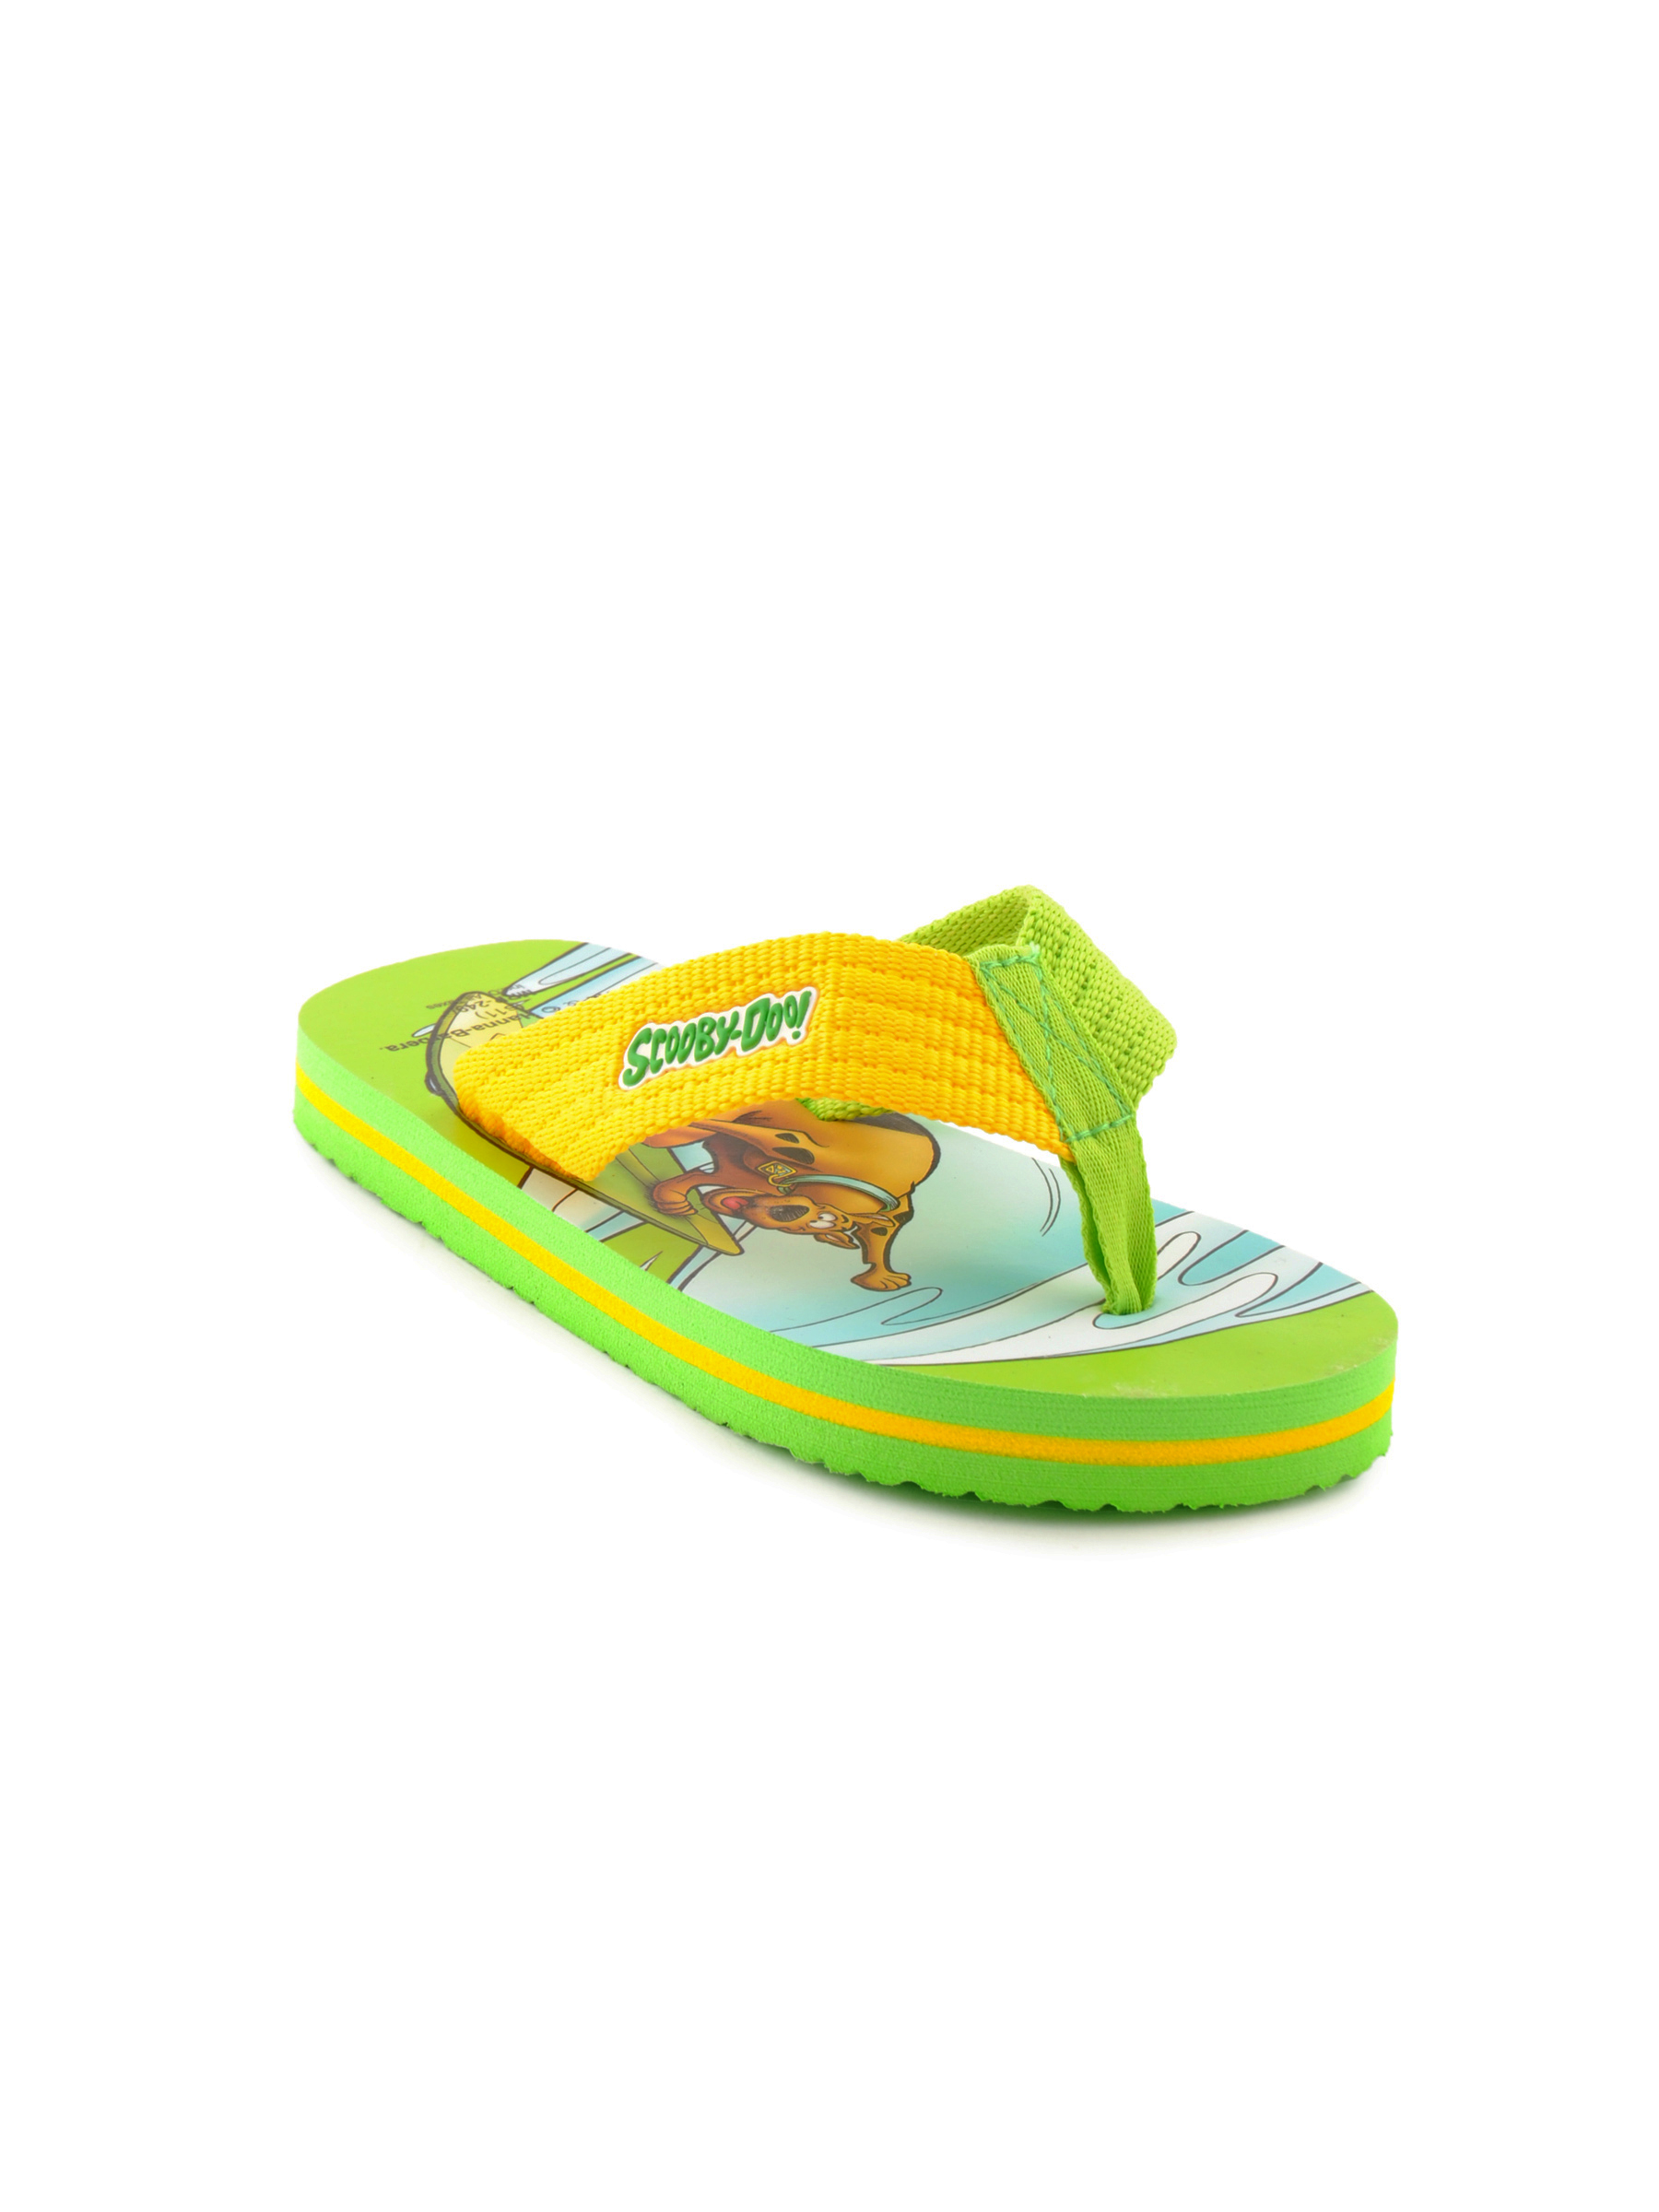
Warner Bros Kids Unisex SD Wave Flop Green Slippers
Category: Footwear / Flip Flops / Flip Flops
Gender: Unisex
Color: Green
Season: Fall 2011
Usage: Casual